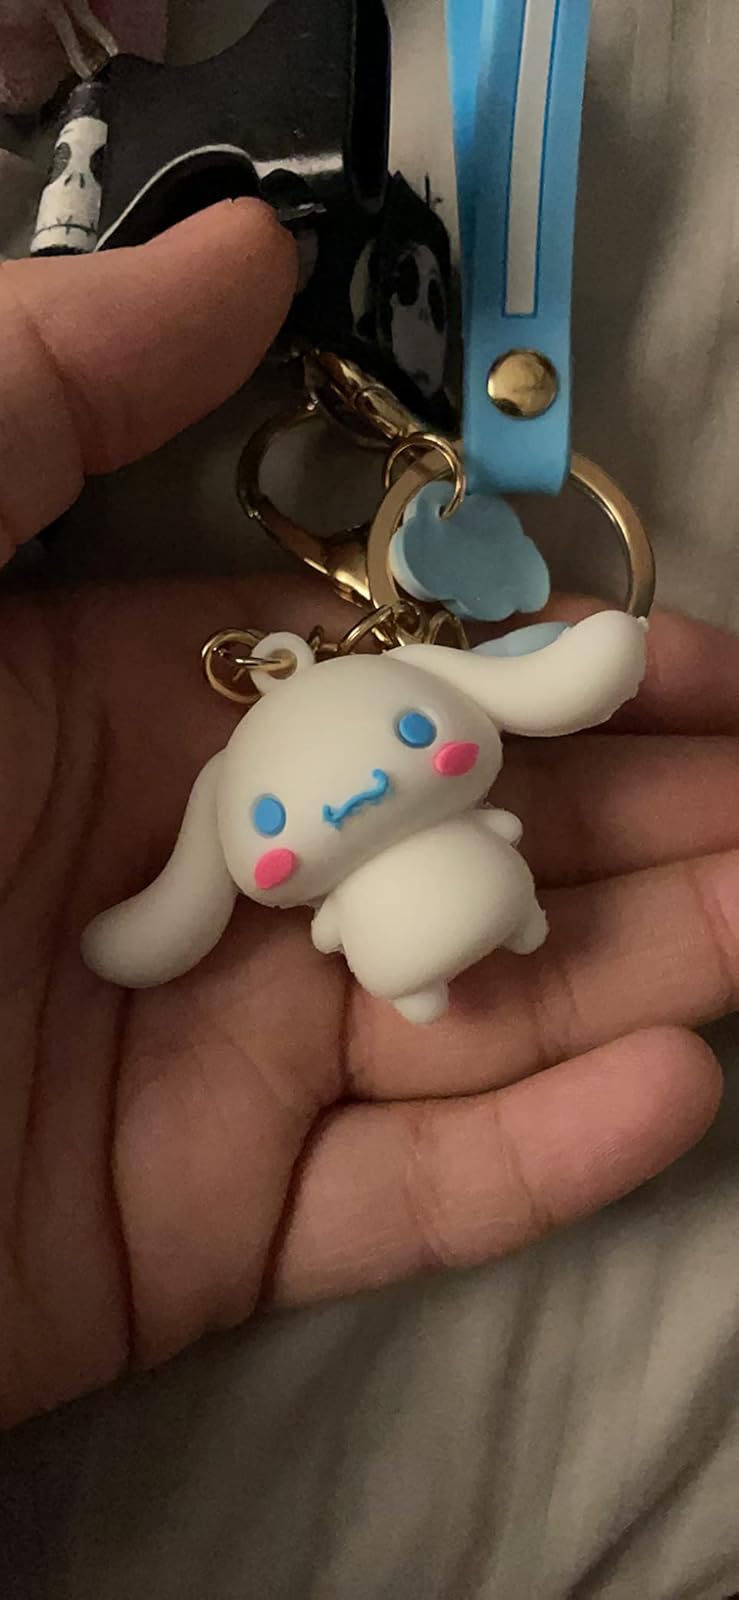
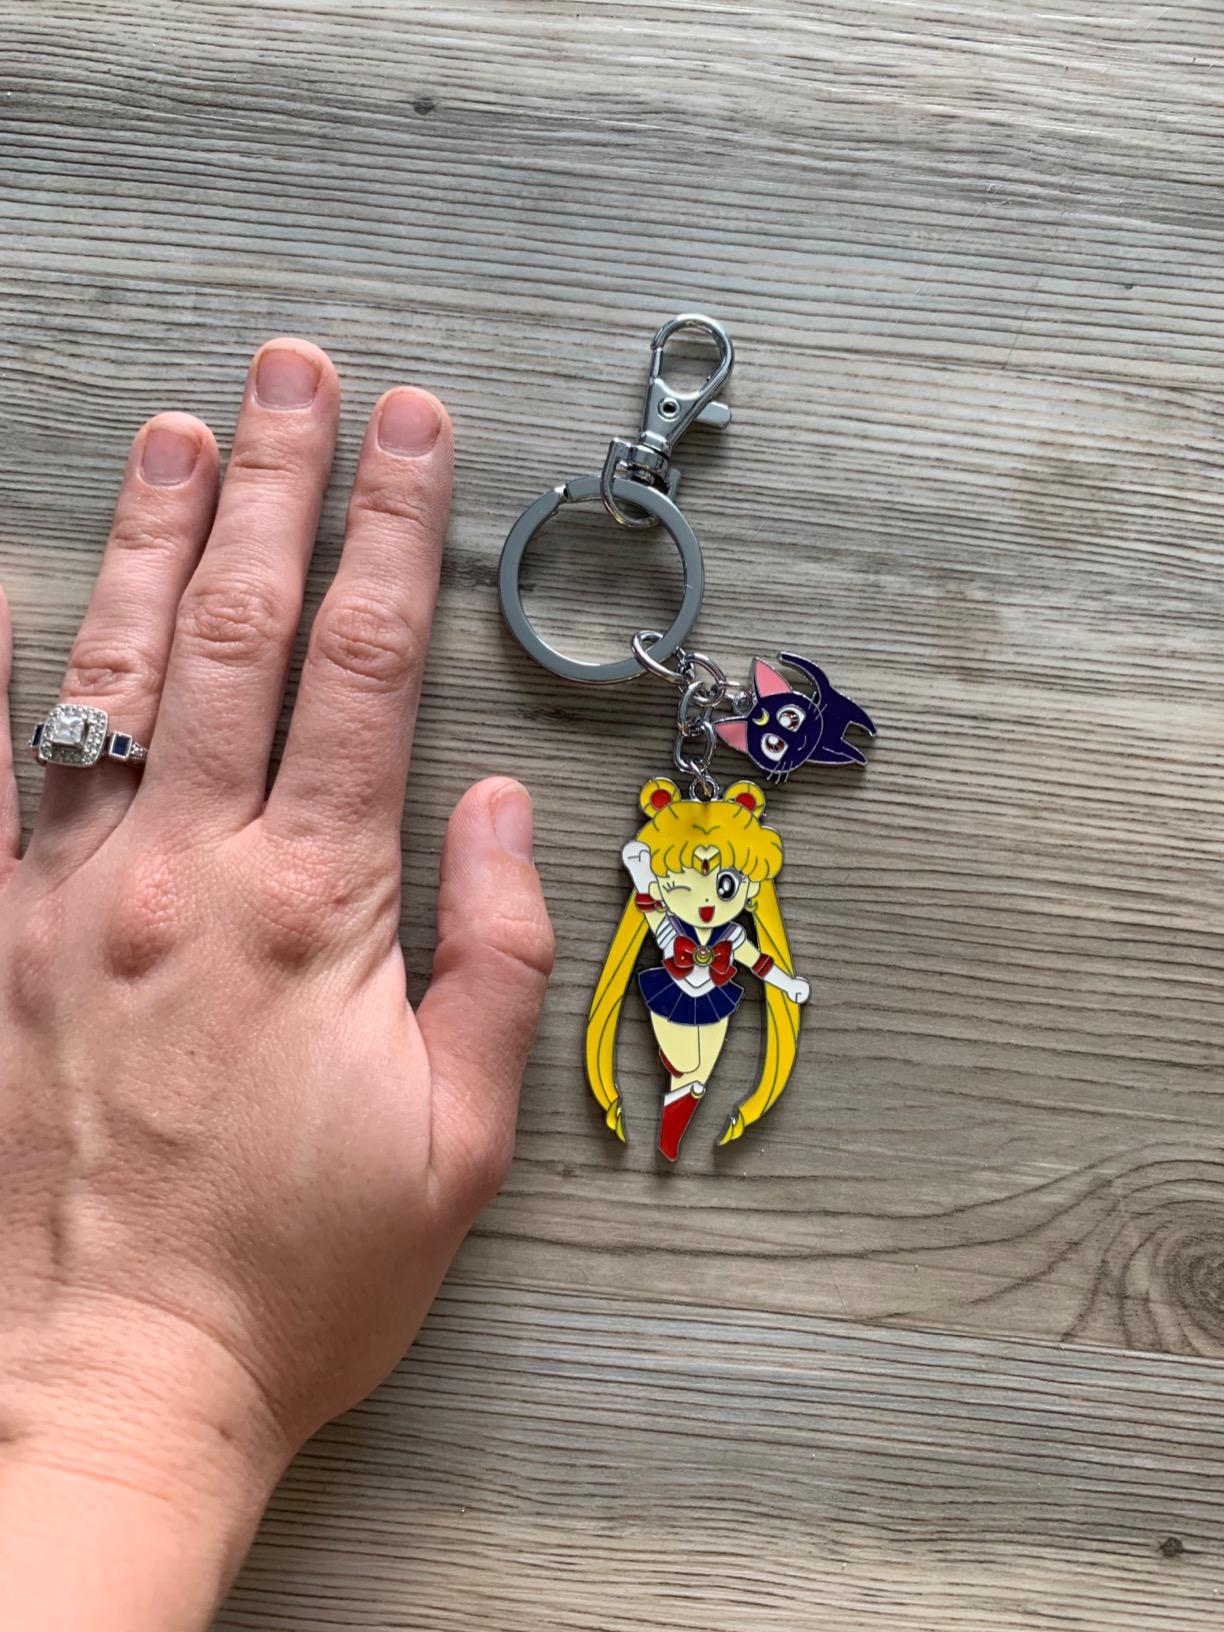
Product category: accessories_keychain
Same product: no